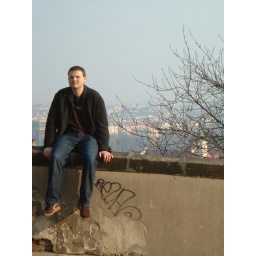
Backdrop is the skyline of city. I'm sitting up by the castle across the river.